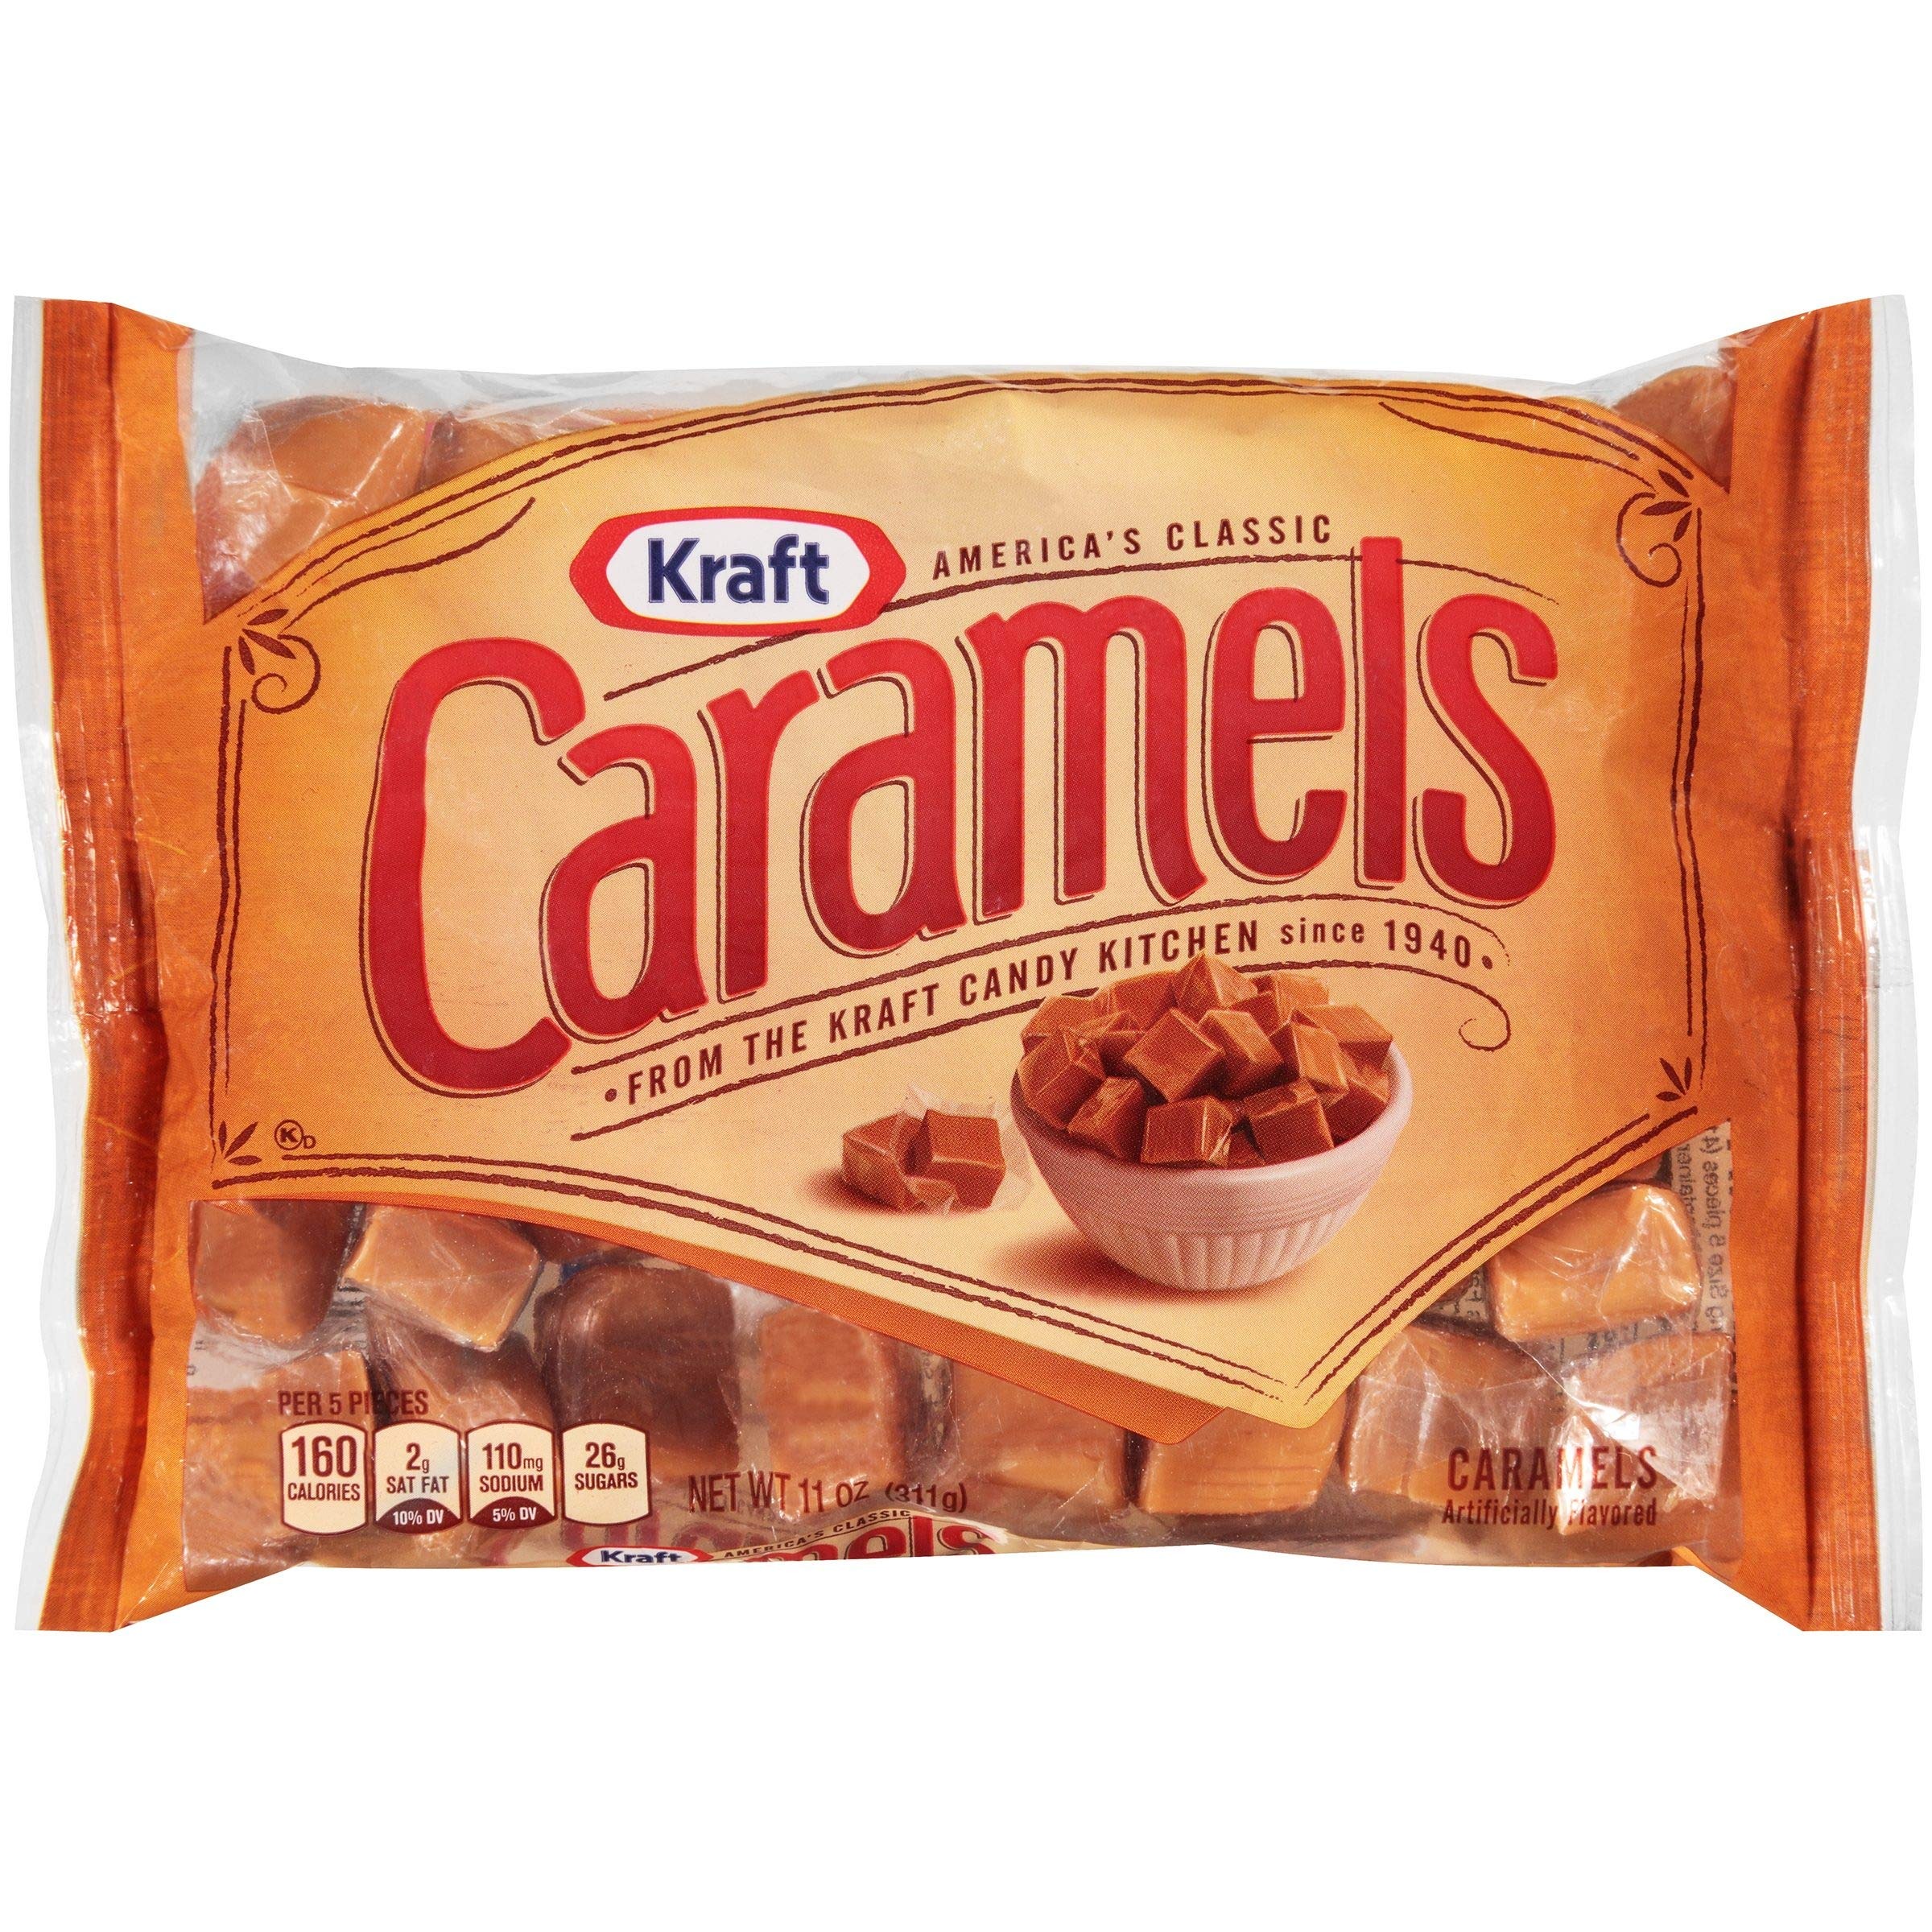
Item Name: Kraft Caramels - 11oz, Caramels (Pack of 6)
Product Description: Kraft Caramels - 11oz, Caramels. America's classic caramels! 0 g trans fat per serving.
Value: 66.0
Unit: Ounce

Price: 28.99